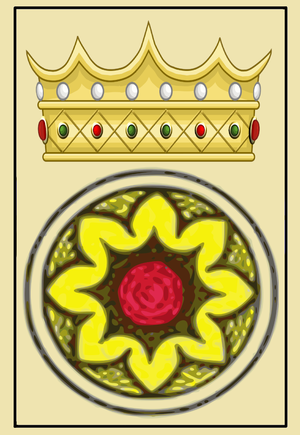
Le tarot est le nom de plusieurs jeux de cartes et de plusieurs ensembles de cartes à jouer, généralement au nombre de 78. Le premier jeu de tarot a été créé au XVᵉ siècle en Europe. Les différents jeux de tarot permettent de jouer à de multiples jeux tels le tarocchini italien ou le tarot français. À partir de la fin du XVIIIᵉ siècle, le tarot possède également un usage occulte et mystique.